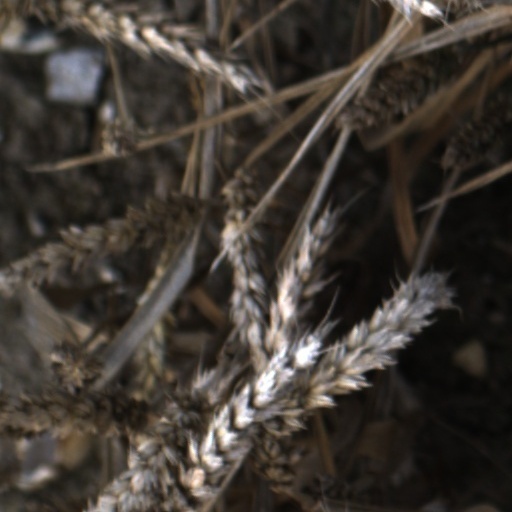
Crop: wheat